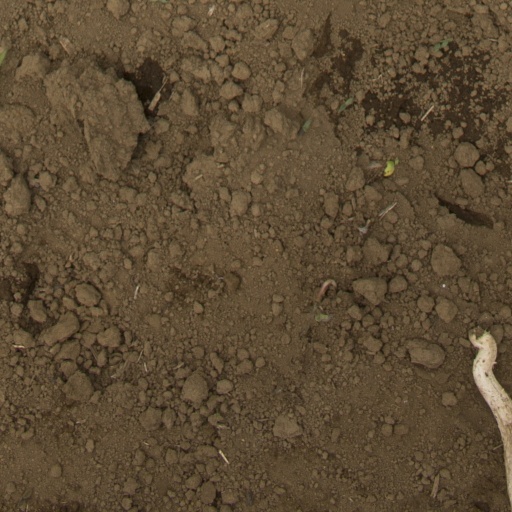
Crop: Jerusalem artichoke